Tri Coloured Dutch

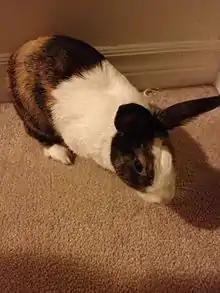
A Tri-Colour Dutch Rabbit.

1. Body and type - Body is cobby, head held well between shoulders, which are firm and well muscled. Ears strong, well carried, length not to exceed 10 cm (4 inch). Chest wide and well formed. Front feet medium length—Straight and fairly fine bone. Back feet held parallel to body. Pattern on head - Cheeks well rounded must not touch whisker bed or corners of mouth or over past the cheekbone.